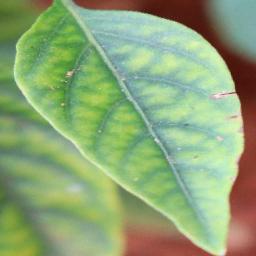
Label: nutritional